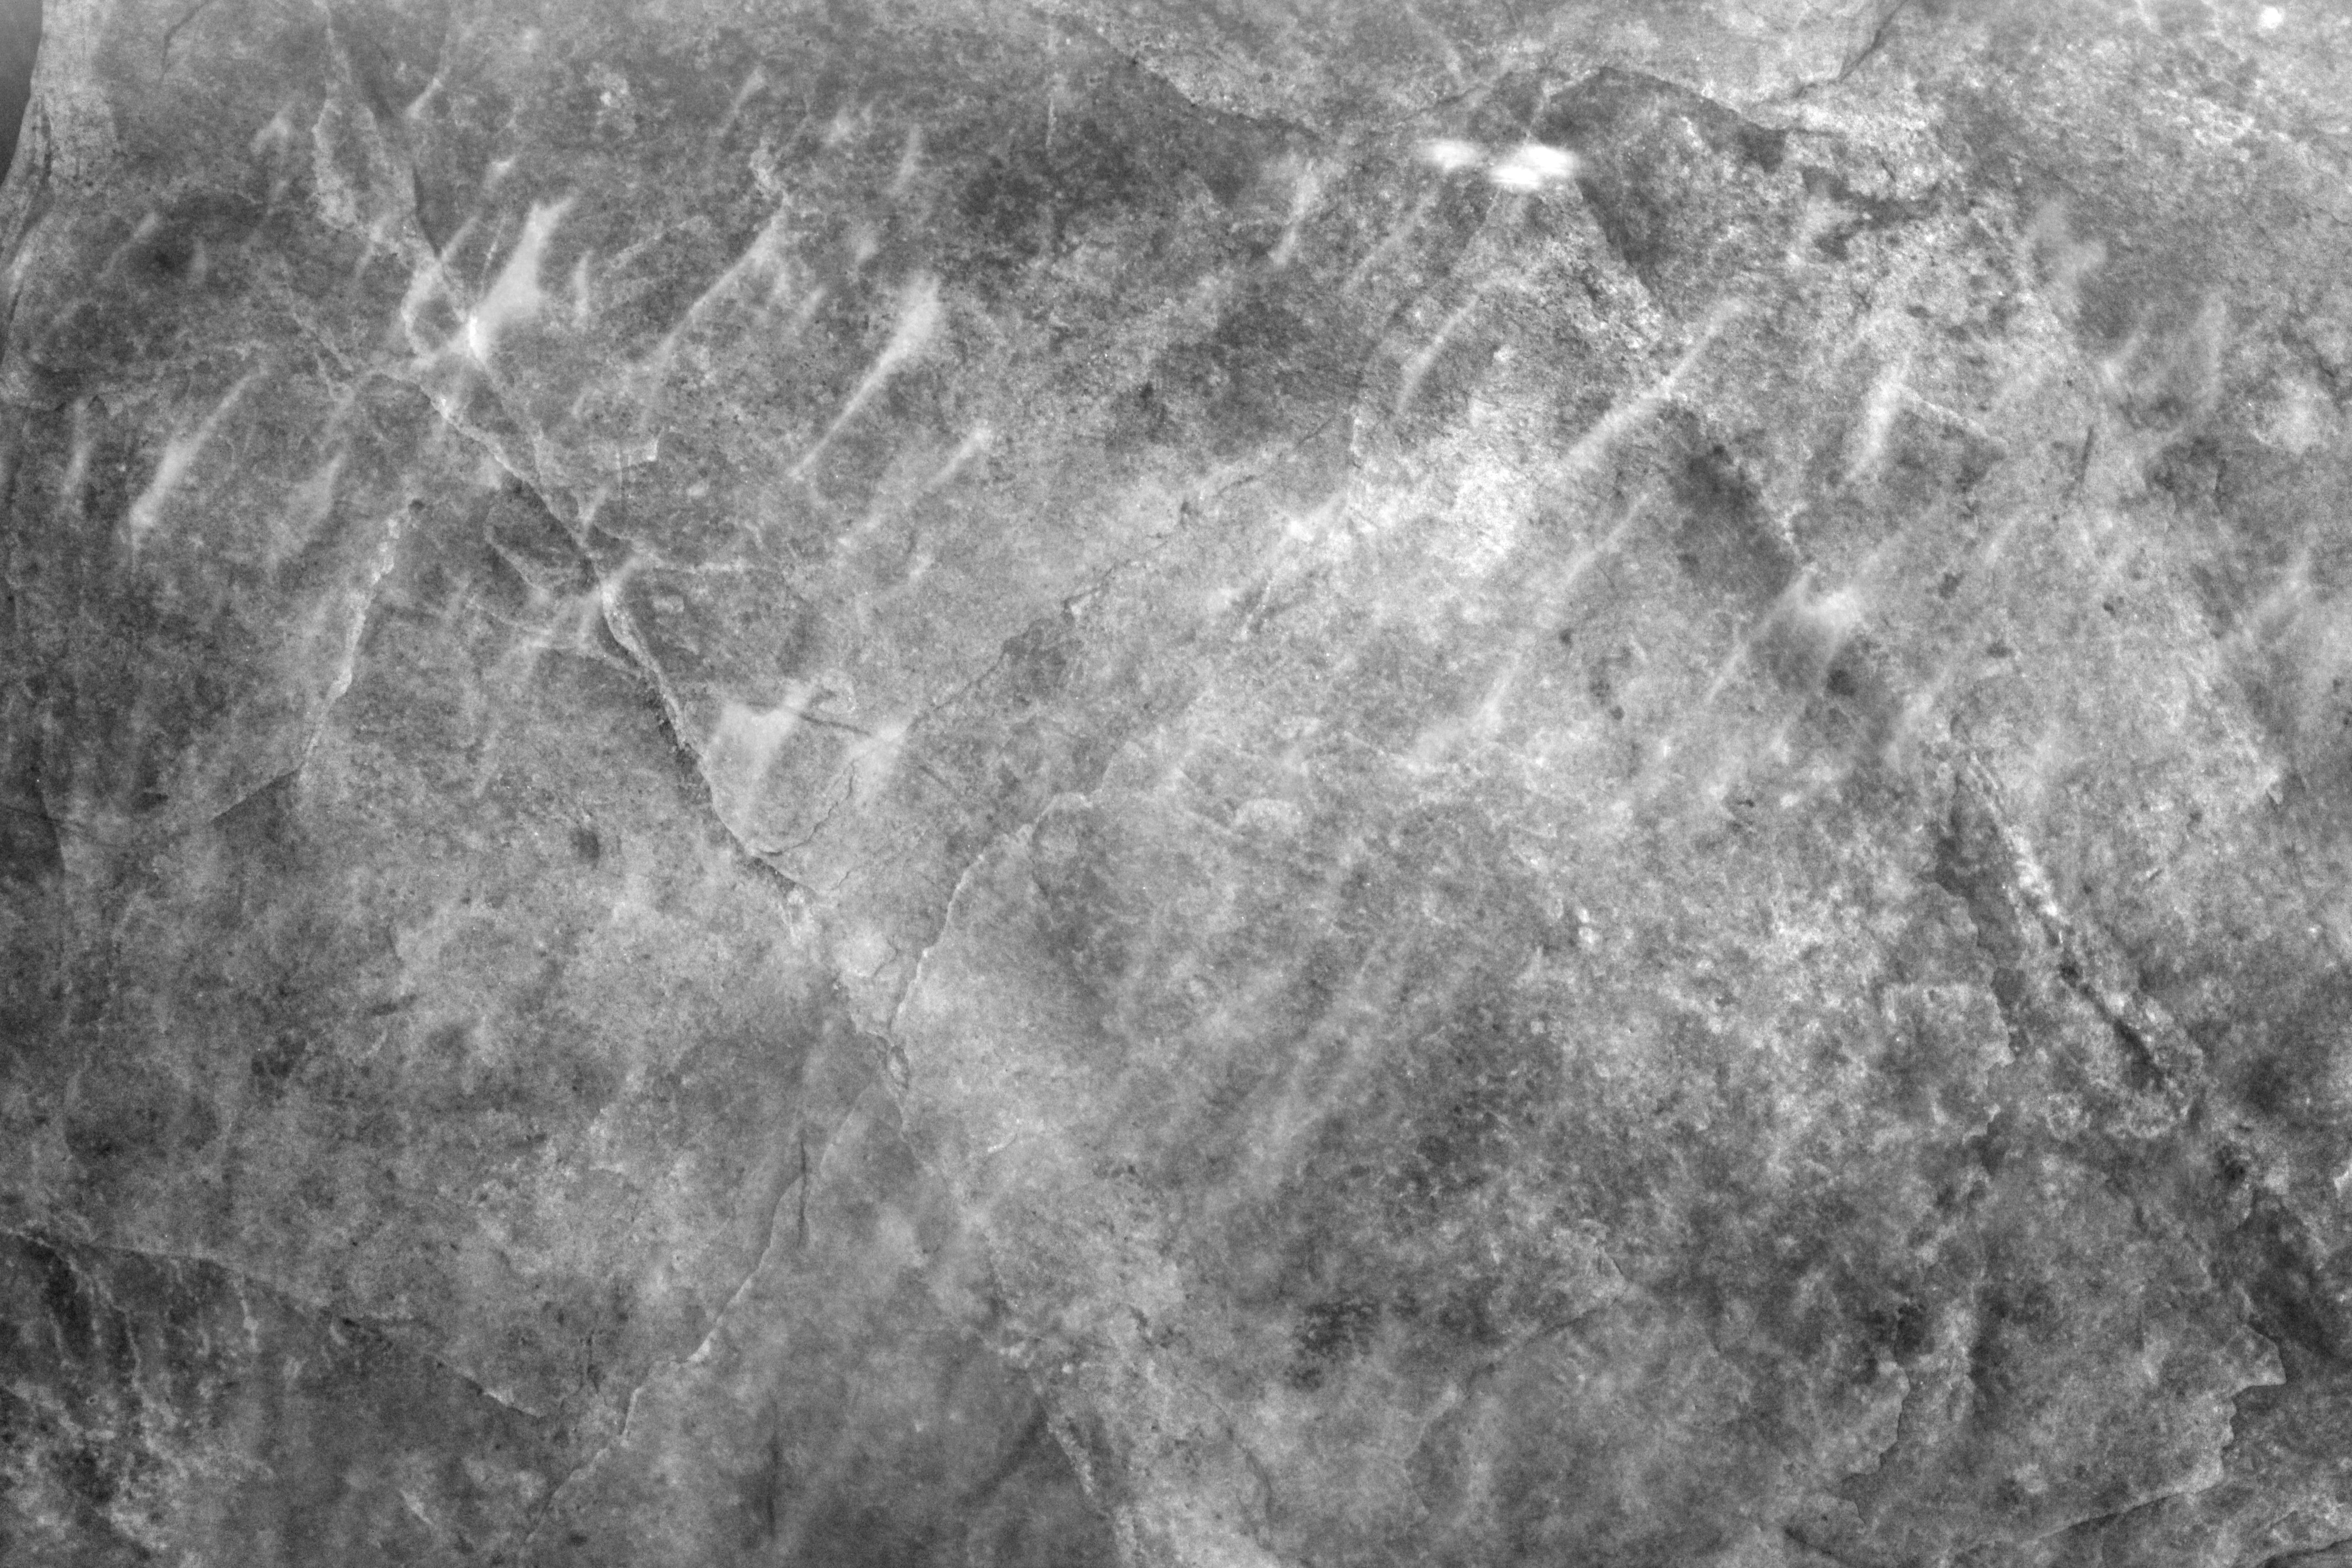
rock, black and white, texture, soil, black, monochrome, material, free, monochrome photography